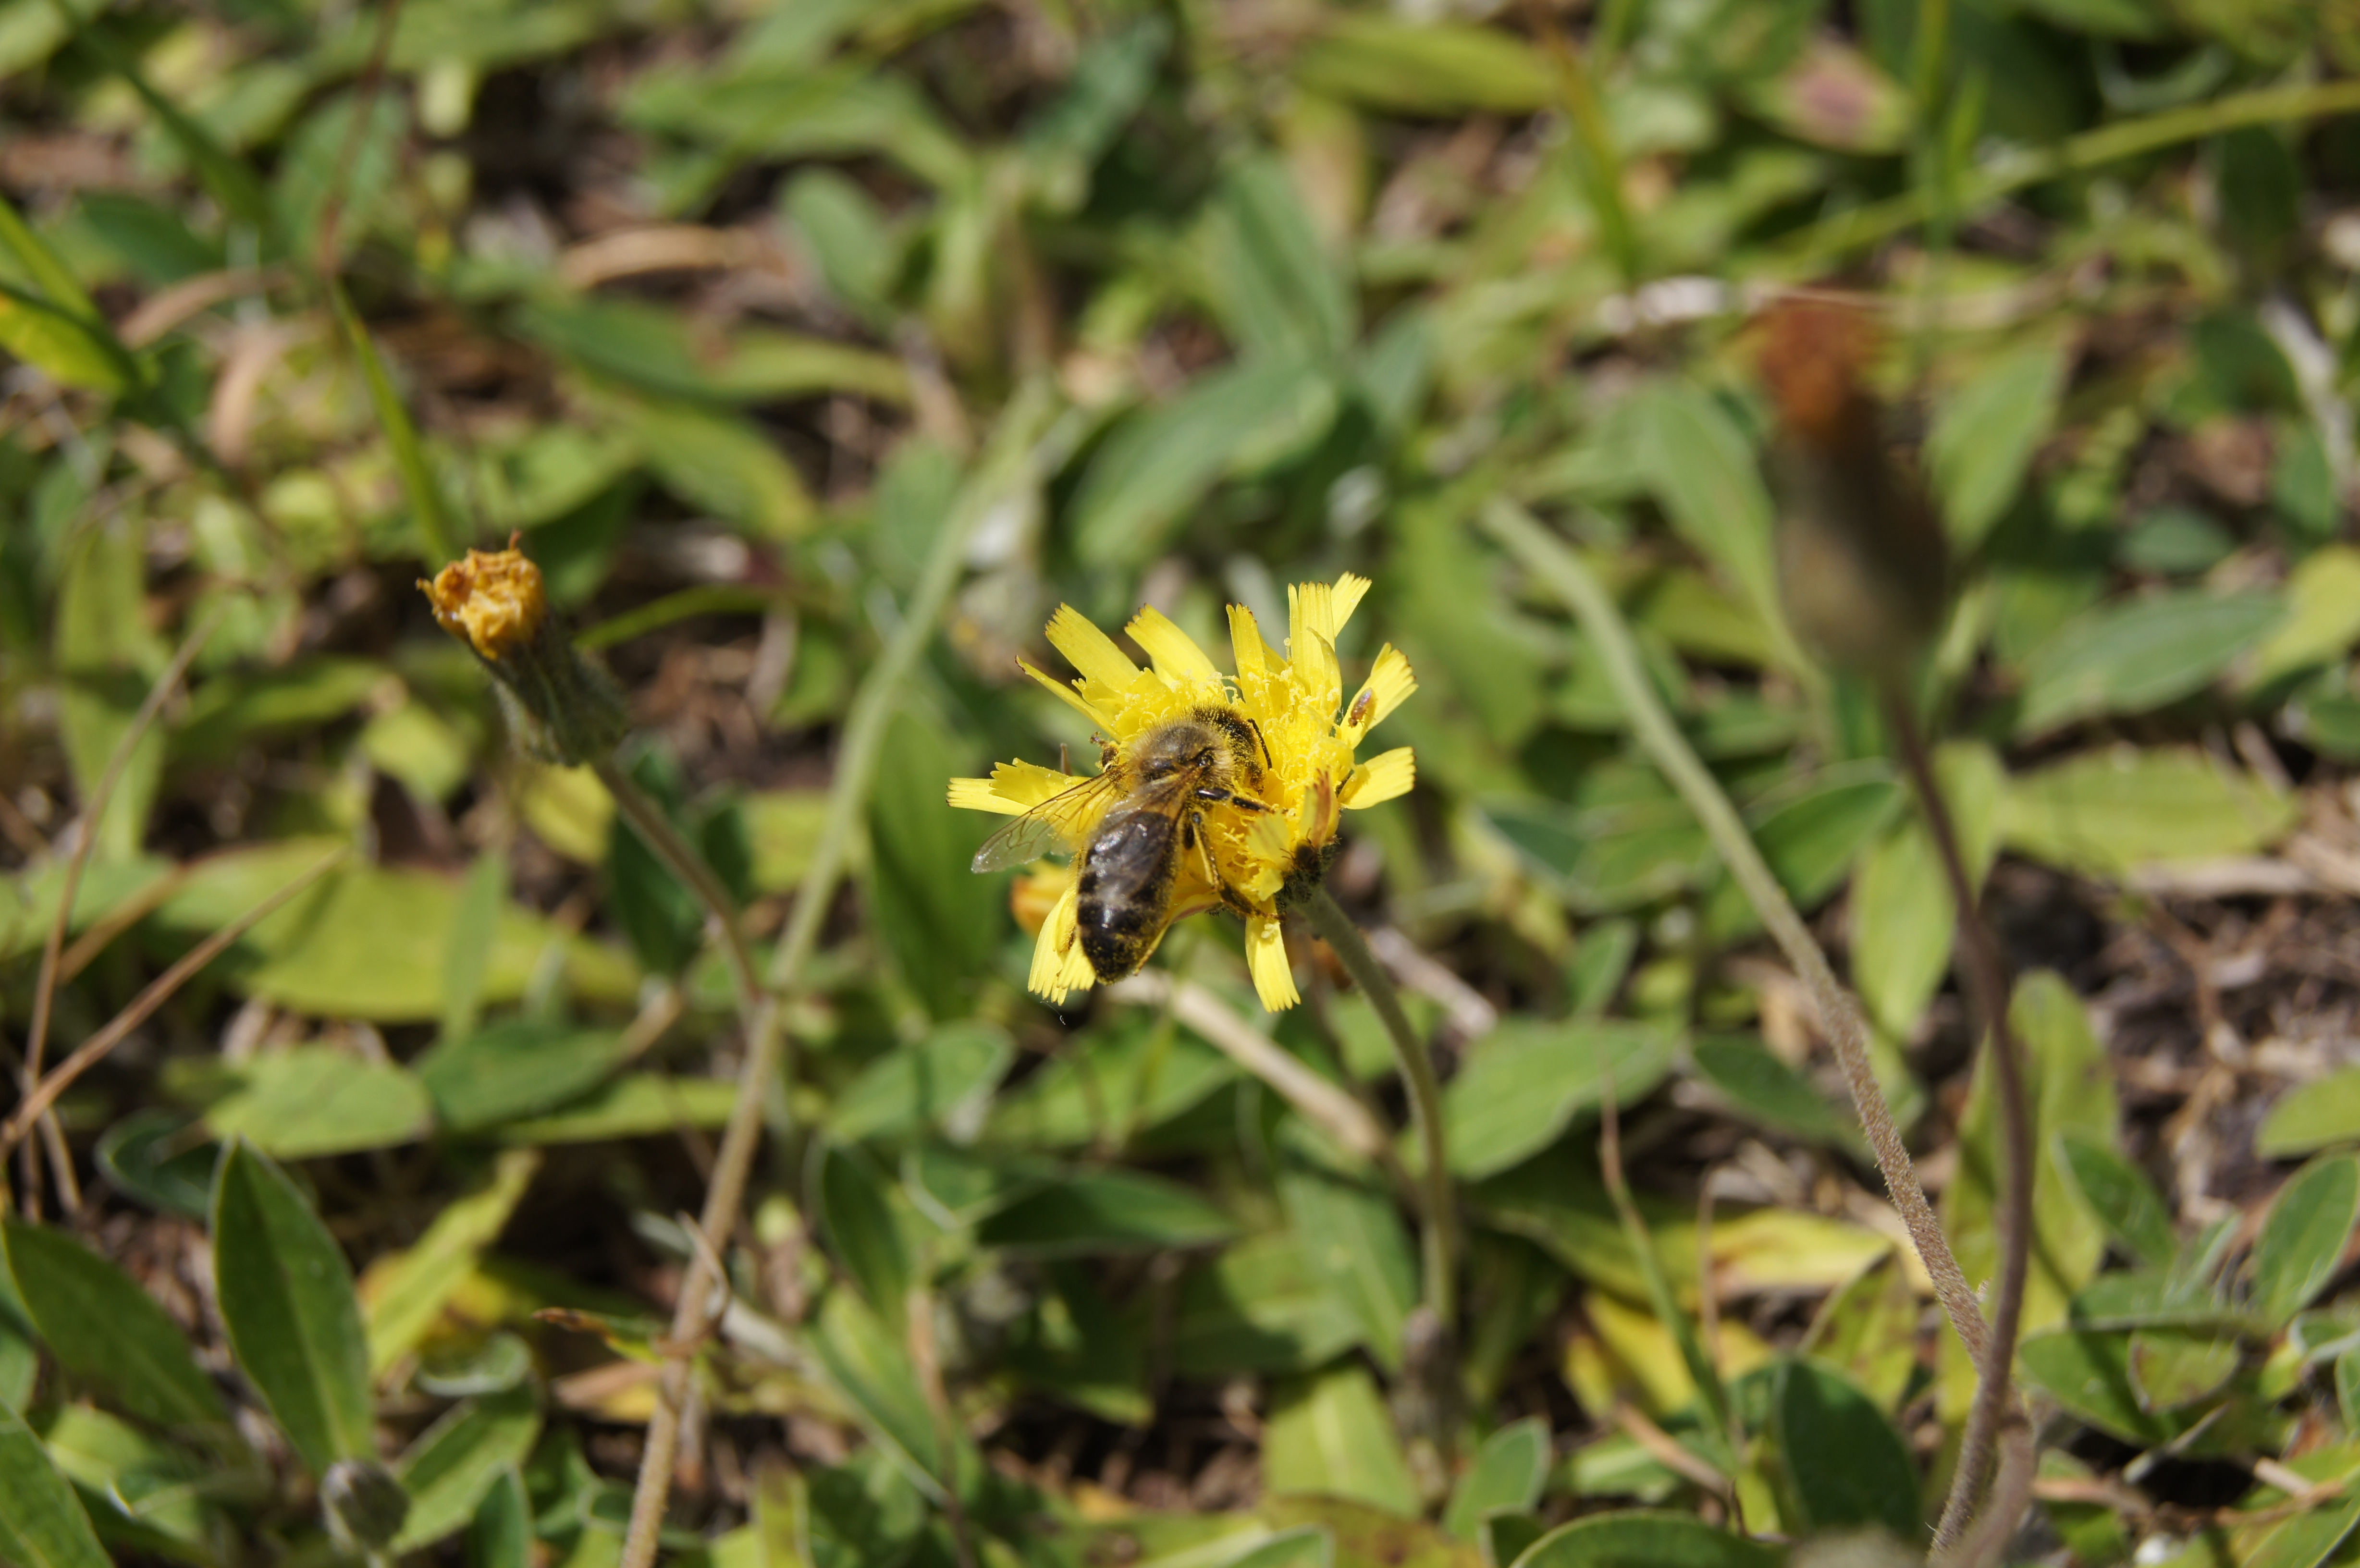
nature, plant, meadow, flower, wildlife, insect, macro, botany, yellow, flora, fauna, invertebrate, wildflower, bee, nectar, macro photography, flowering plant, honey bee, daisy family, pollinator, land plant, membrane winged insect